Morgan Ciprès

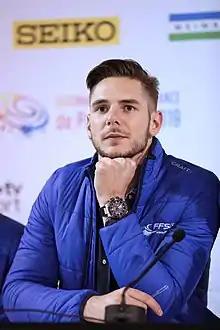
Morgan Ciprès at the 2019 Internationaux de France

Morgan Ciprès (born 24 April 1991) is a French former competitive pair skater. With partner Vanessa James, born in Scarborough, Ontario, Canada, he is the 2019 European Champion, the 2018 World bronze medalist, the 2017 European bronze medalist, the 2018 Grand Prix Final champion and a six-time French national champion. They have also won medals in Grand Prix and Challenger Series competitions. James and Ciprès represented France at the 2014 and 2018 Winter Olympics.